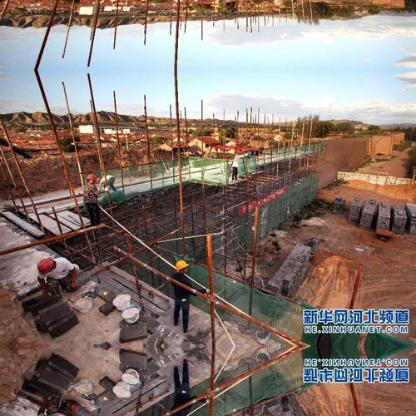
Objects in the image:
label: helmet
label: helmet
label: helmet